Borazan İsmail Çavuş

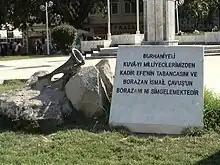
Sculpture honoring Borazan İsmail Çavuş in front of the Atatürk statue in Burhaniye

Borazan İsmail Çavuş (1893–1972) was a Turkish war hero from Balıkesir. He is known for playing the Bugle which played a part when he, as a volunteer, defended the city of Burhaniye against Greek forces on the western front of the Turkish War of Independence, also known as the Greco-Turkish War (1919–1922). He played an instrumental part in the defense of the coastal town against a large retreating Greek occupational force that was burning and destroying as they retreated.